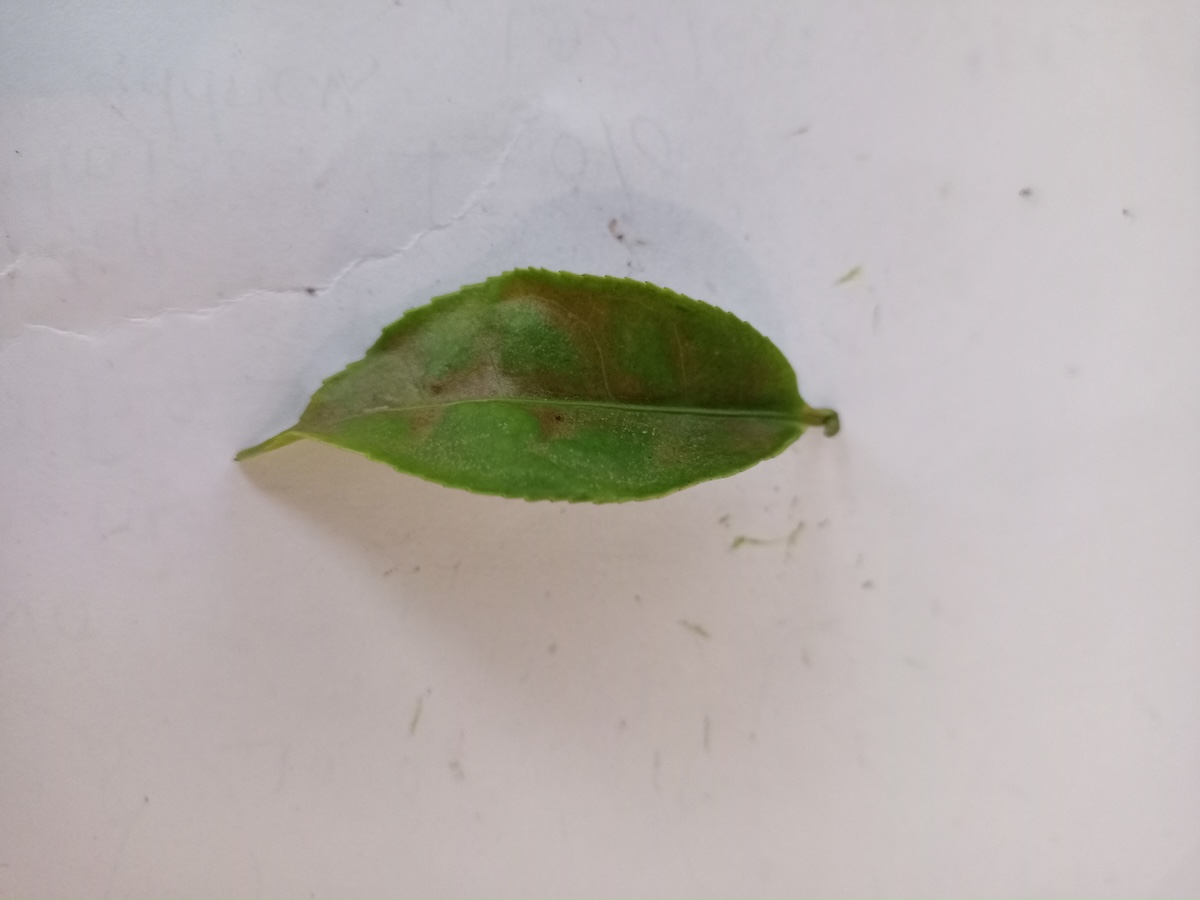
Label: Red spider